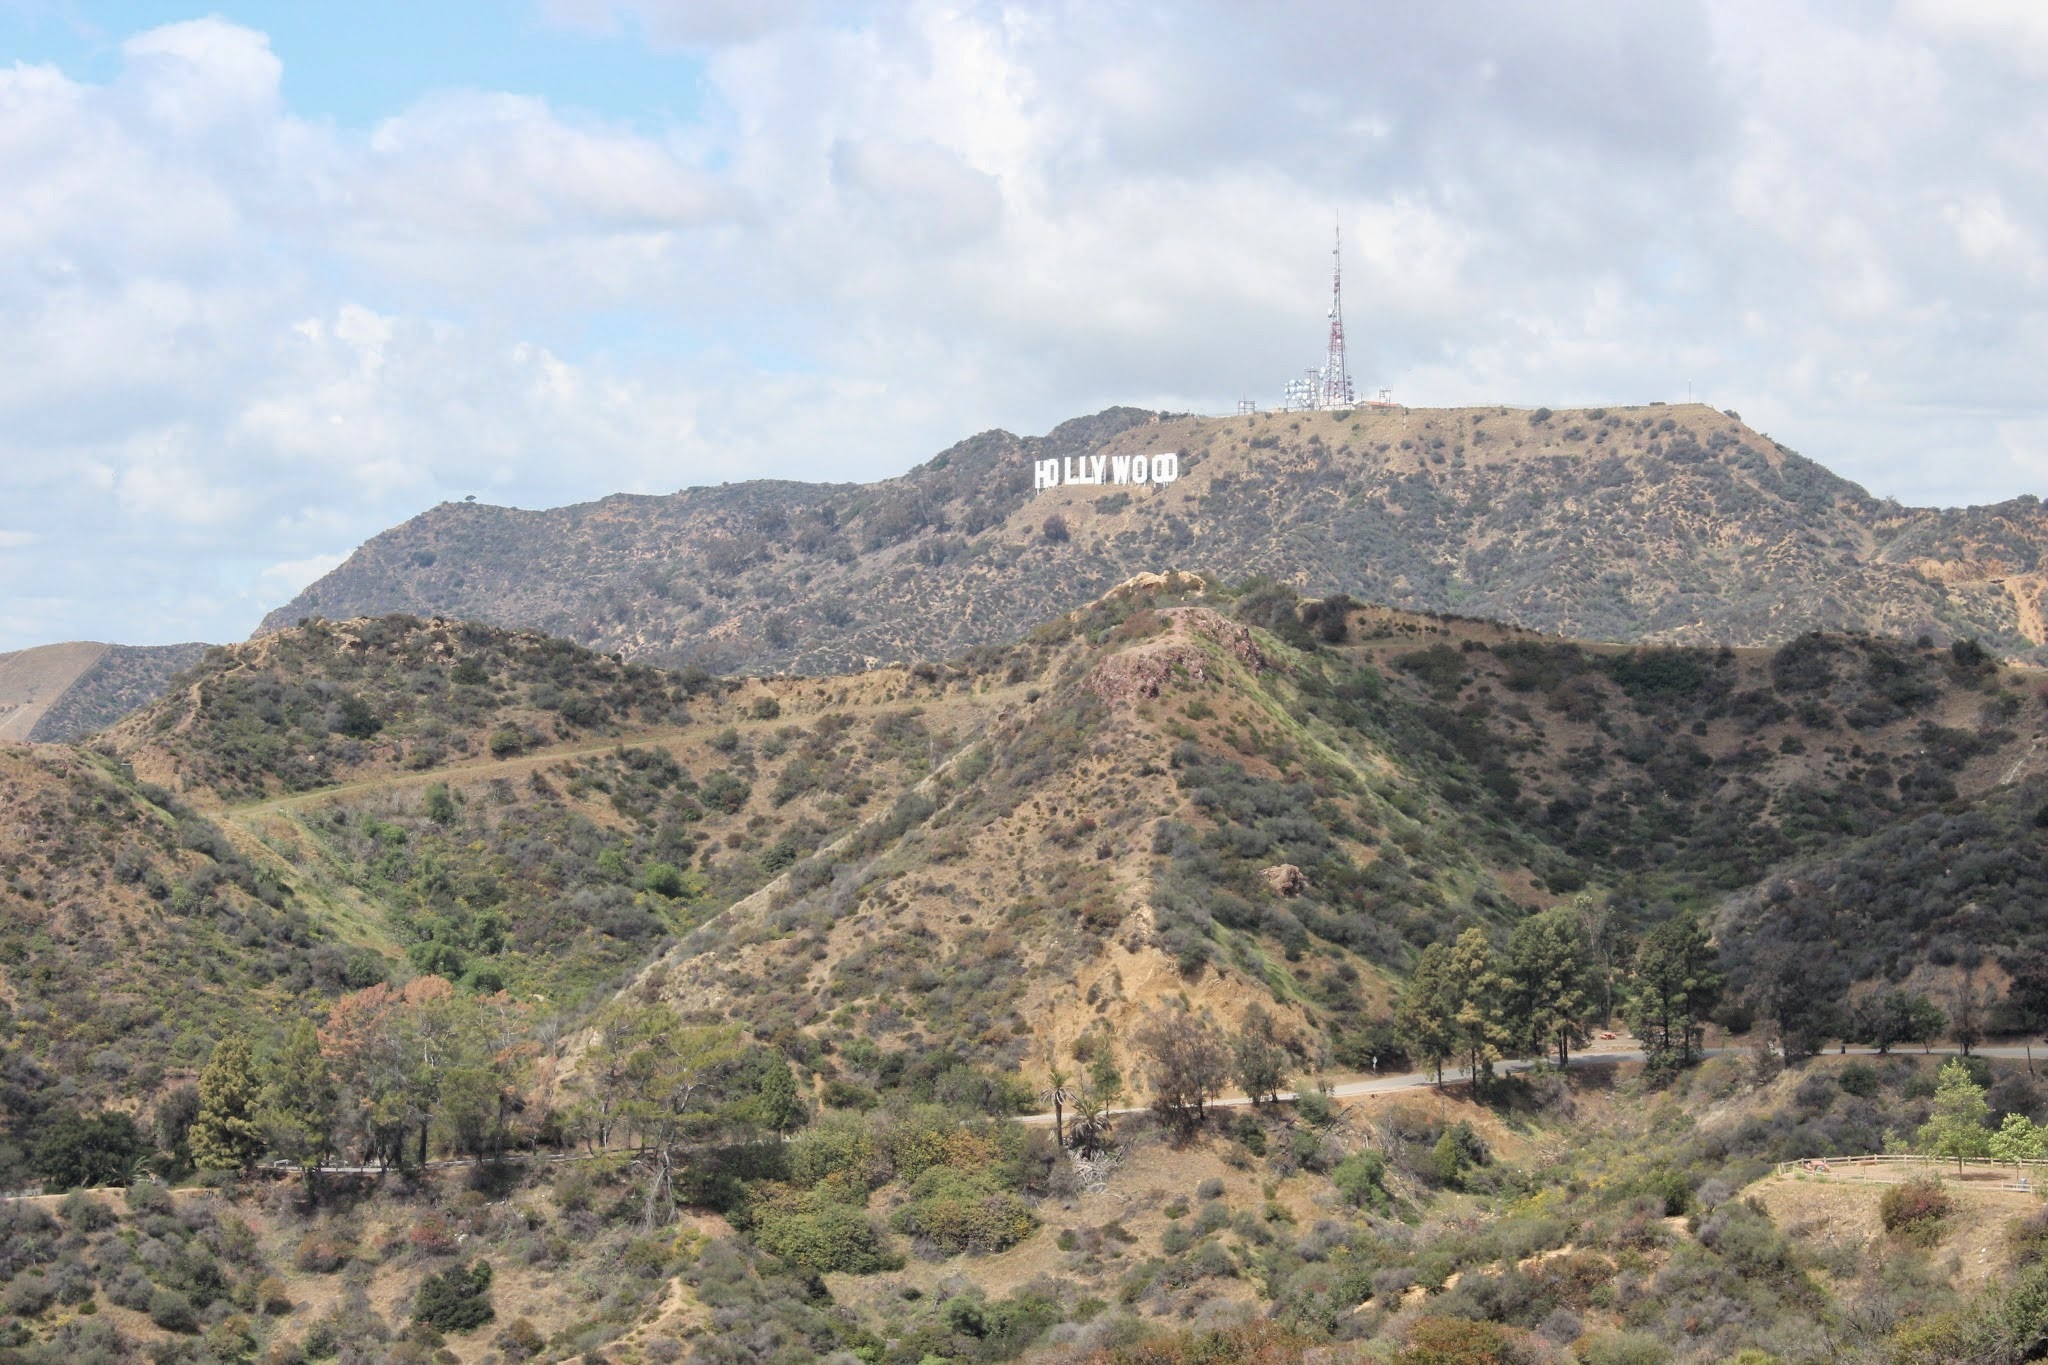
landscape, mountain, field, hill, valley, mountain range, village, hollywood, sign, terrain, ridge, geology, badlands, plateau, ecosystem, wadi, landform, geographical feature, mountainous landforms